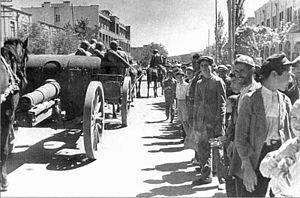
Reza Chah Pahlavi, aussi écrit Rizā Shāh Pahlevi ou plus rarement Reza Iᵉʳ, Reza Chah Iᵉʳ ou Pahlavi Iᵉʳ, né à Alasht le 15 mars 1878 et mort à Johannesburg le 26 juillet 1944, est l'empereur de Perse de 1925 à 1941 et le fondateur de la dynastie Pahlavi. À différentes époques, il est également connu sous les noms de Reza Pahlavan, Reza Savad-Koohi, Reza Khan, Reza Khan Mir-Panj, Reza Sedar Sepah, Reza Pahlavi, ayant d’abord été militaire, chef des armées, ministre de la Guerre puis Premier ministre avant d'être empereur entre 1925 et 1941.
La 53ᵉ armée était une unité de l'armée rouge durant la Grande Guerre patriotique.